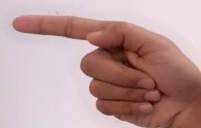
ASL sign: G